Pinery Station

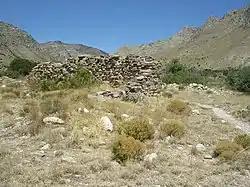
Ruins of Pinery Station

Pinery Station, or The Pinery, was built as a relay station on the Butterfield Overland Mail stagecoach route, located at the crest of Guadalupe Pass in what is now Guadalupe Mountains National Park in the U.S. state of Texas. The station, now in ruins, was built in 1858 and was abandoned the next year. It is located close by U.S. Routes 62/160 and is accessible for tourists.